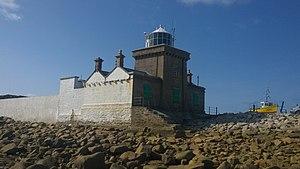
Le phare de Blacksod est un phare situé à l'extrémité sud de la péninsule de Mullet, en baie de Blacksod près d'Erris dans le Comté de Mayo en Irlande. Le phare a été construit en 1864 à l'initiative des principaux marchands de Belmullet de cette époque. Il est exploité par les Commissioners of Irish Lights.